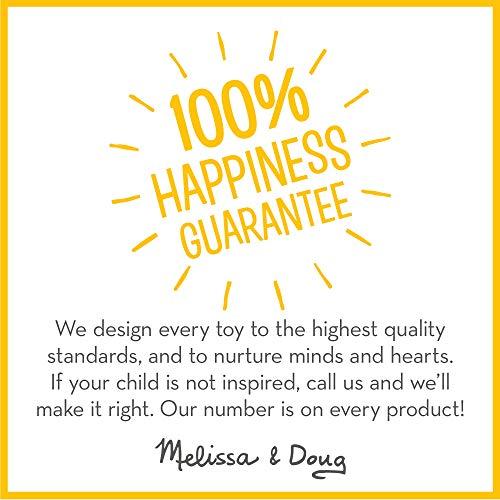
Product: Melissa & Doug Lovey Lamb Stuffed Animal (10 inches)
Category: Toys & Games | Stuffed Animals & Plush Toys | Stuffed Animals & Teddy Bears
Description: Soft, cuddly plush lamb.
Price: $14.99
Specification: ProductDimensions:9.5x7x16.2inches|ItemWeight:5.6ounces|ShippingWeight:5.6ounces(Viewshippingratesandpolicies)|DomesticShipping:ItemcanbeshippedwithinU.S.|InternationalShipping:ThisitemcanbeshippedtoselectcountriesoutsideoftheU.S.LearnMore|ASIN:B004N7MOUU|Itemmodelnumber:7693|Manufacturerrecommendedage:3months-15years